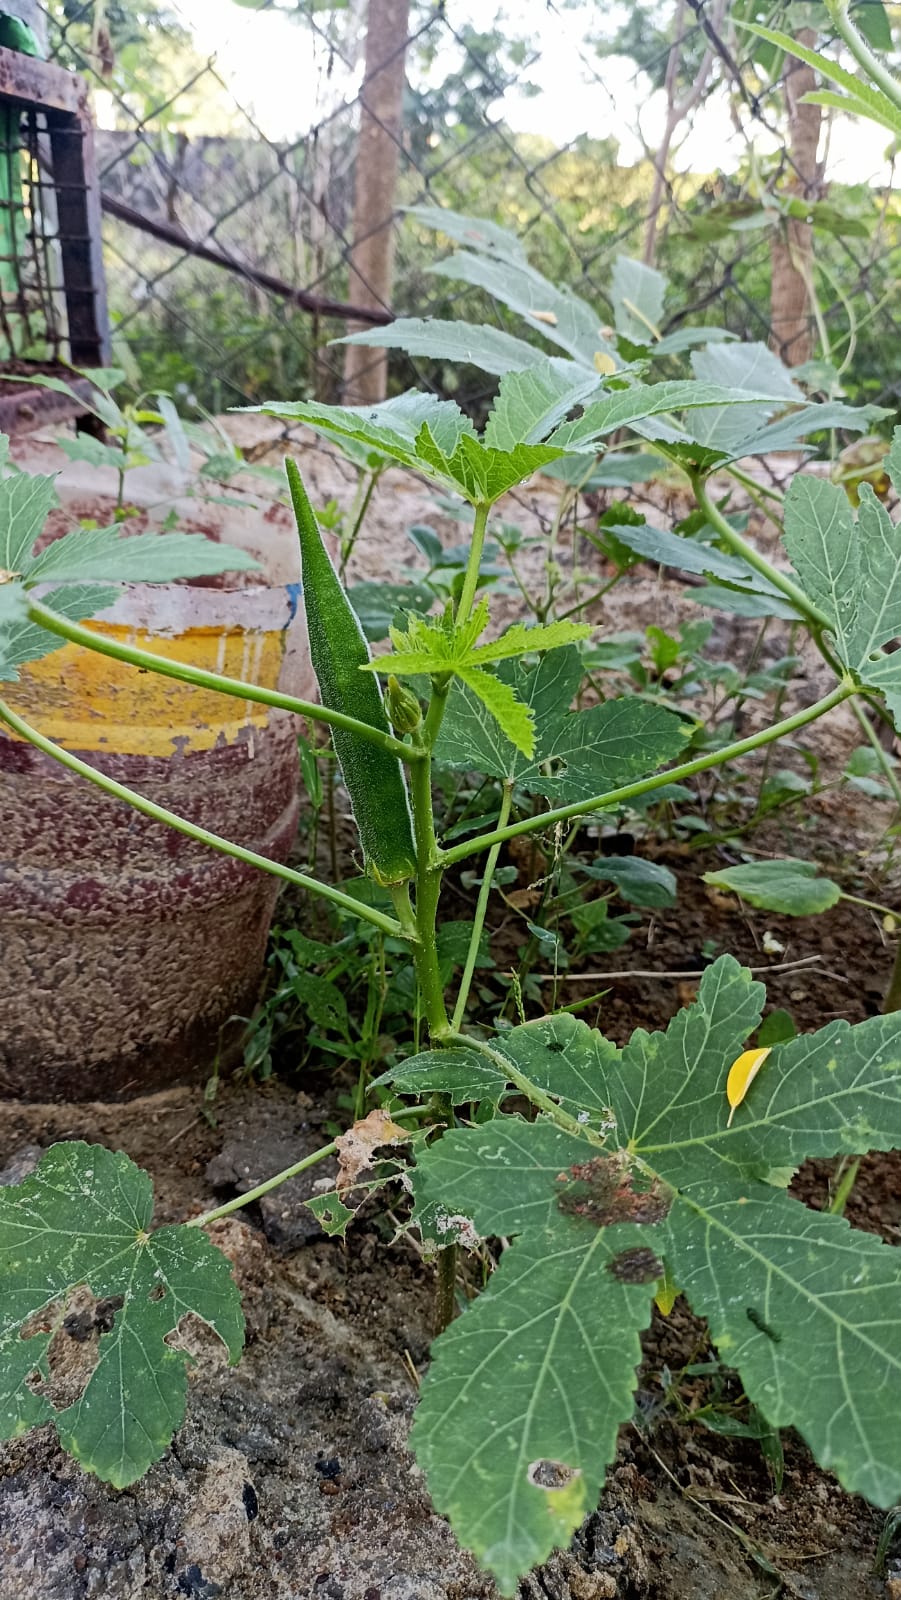
Label: Mature